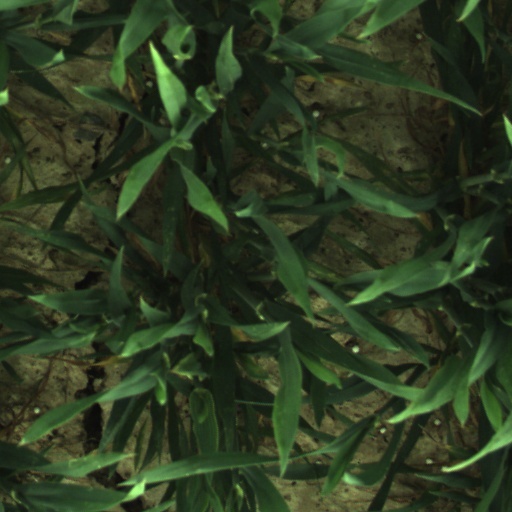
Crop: wheat